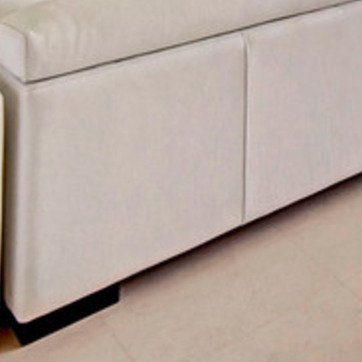
Material: leather